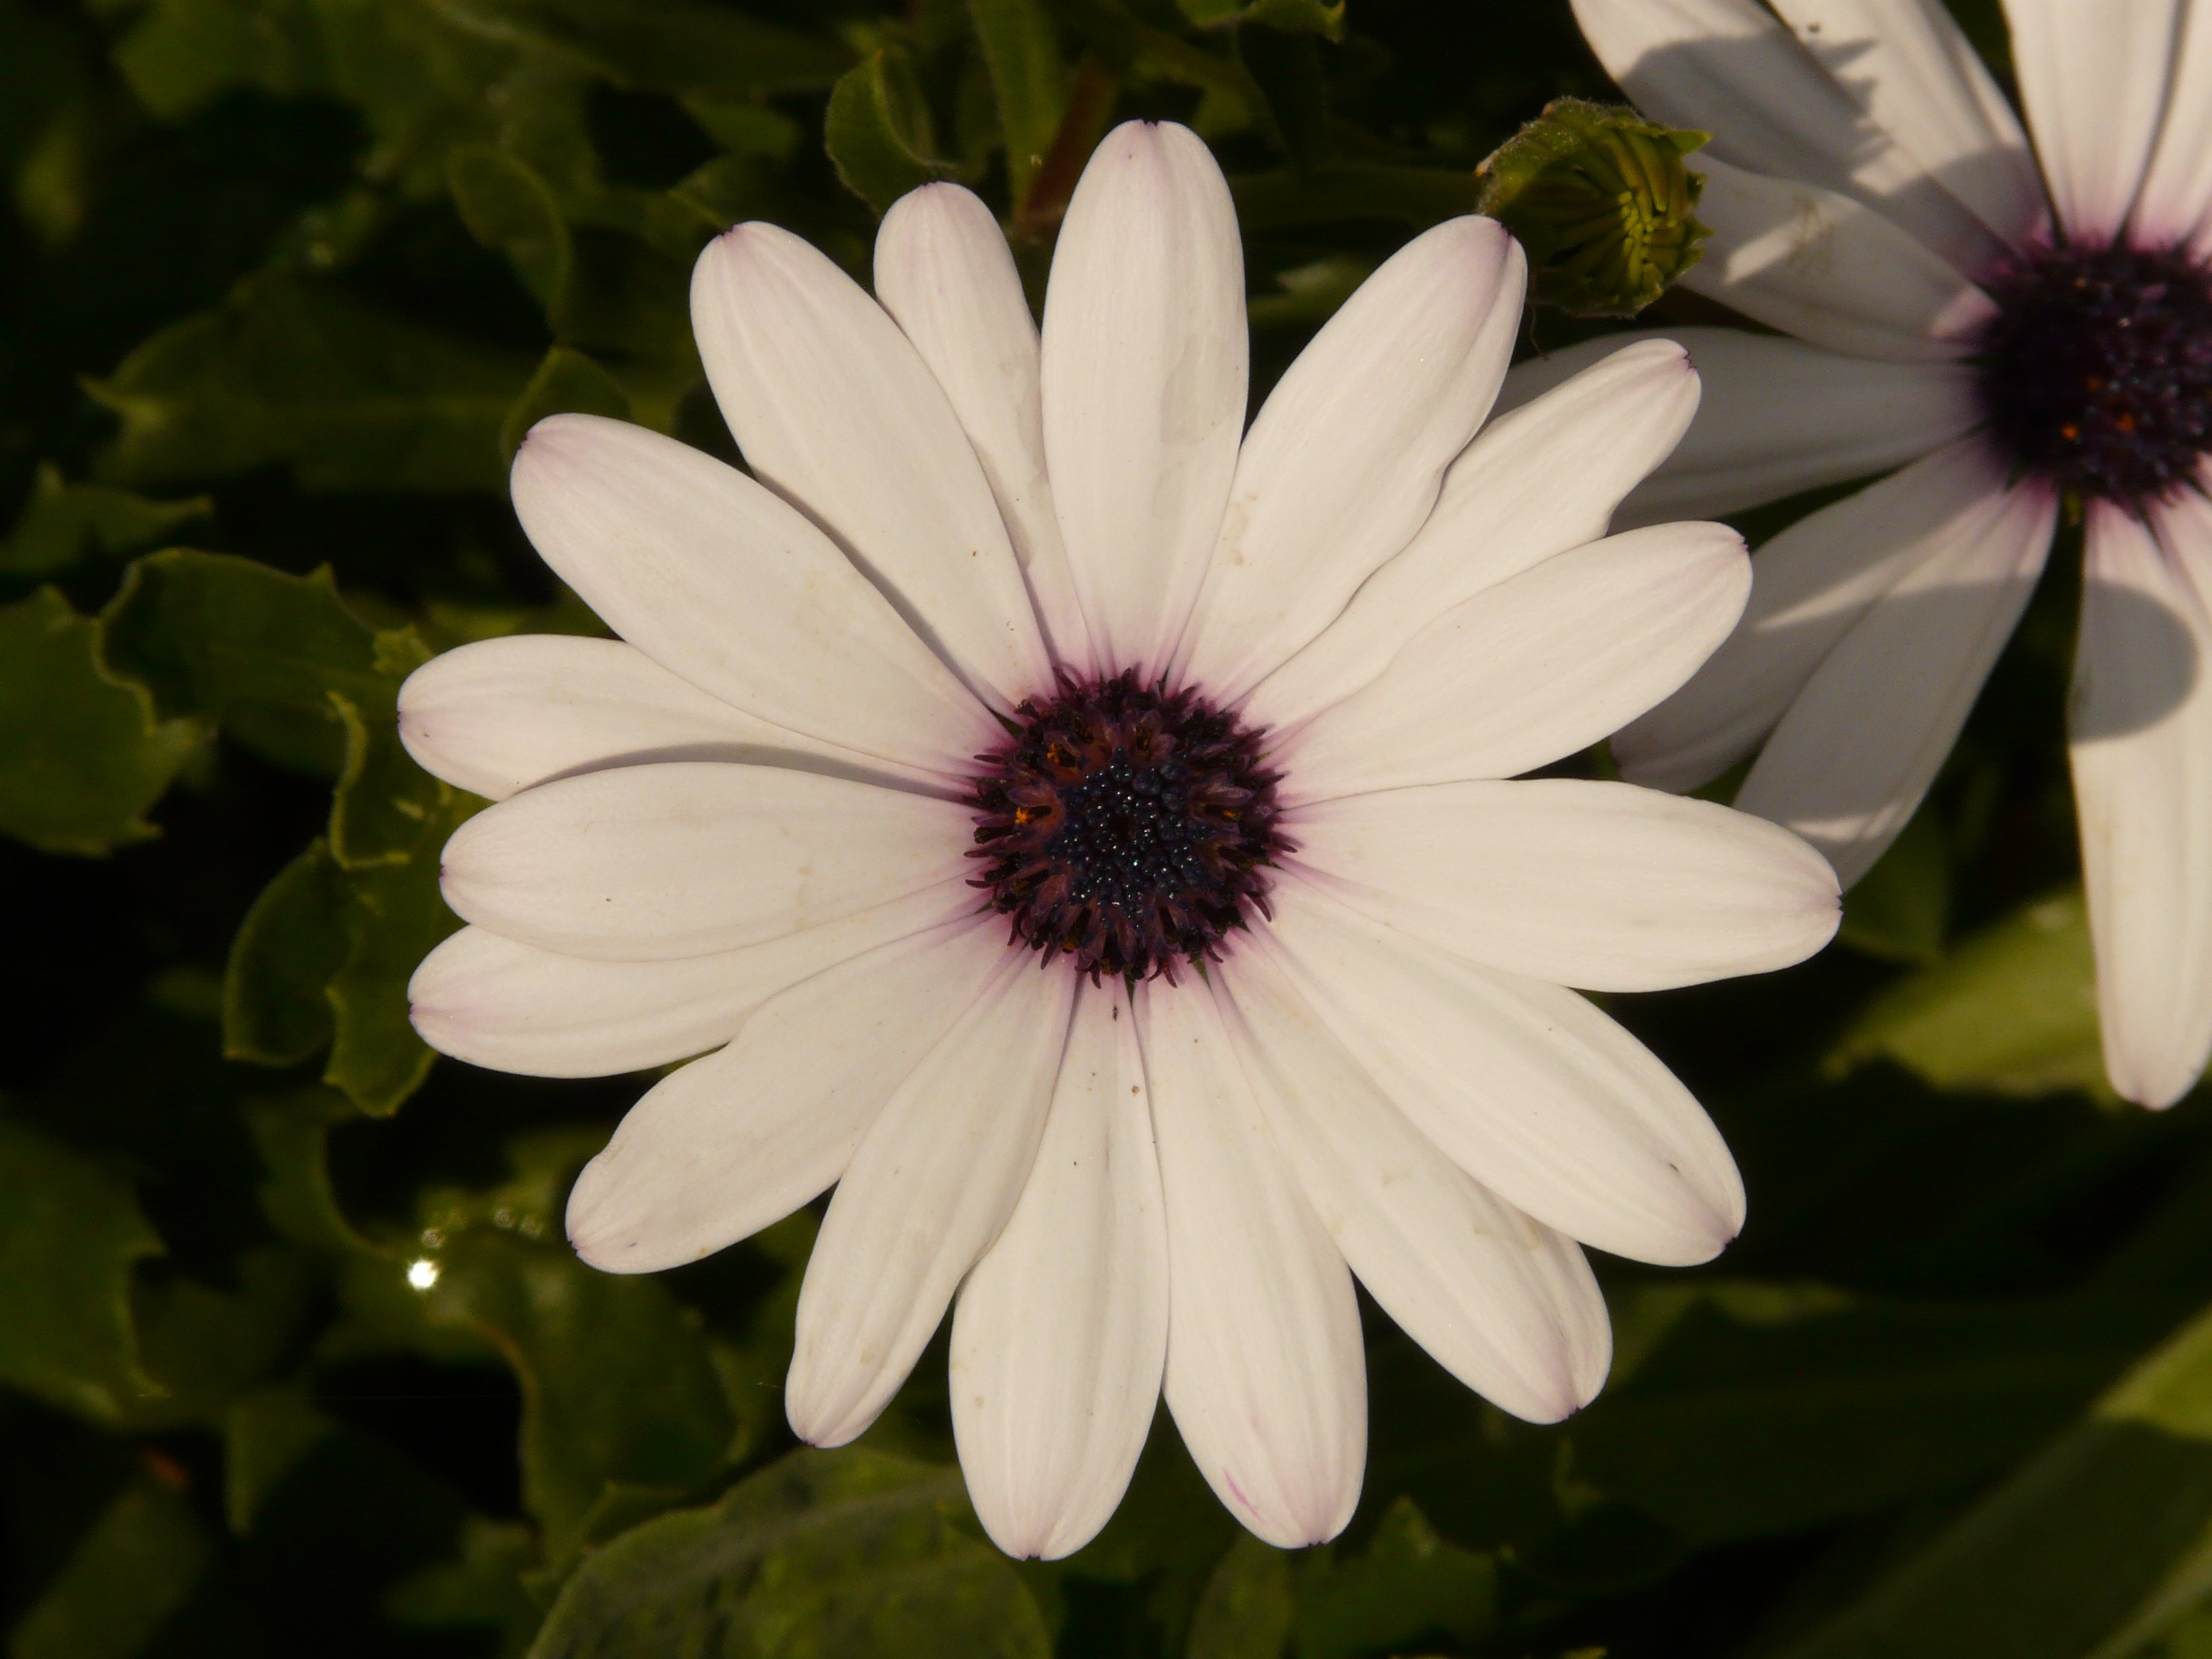
nature, blossom, plant, white, photography, flower, petal, bloom, daisy, botany, flora, close up, macro photography, flowering plant, daisy family, oxeye daisy, plant stem, land plant, marguerite daisy